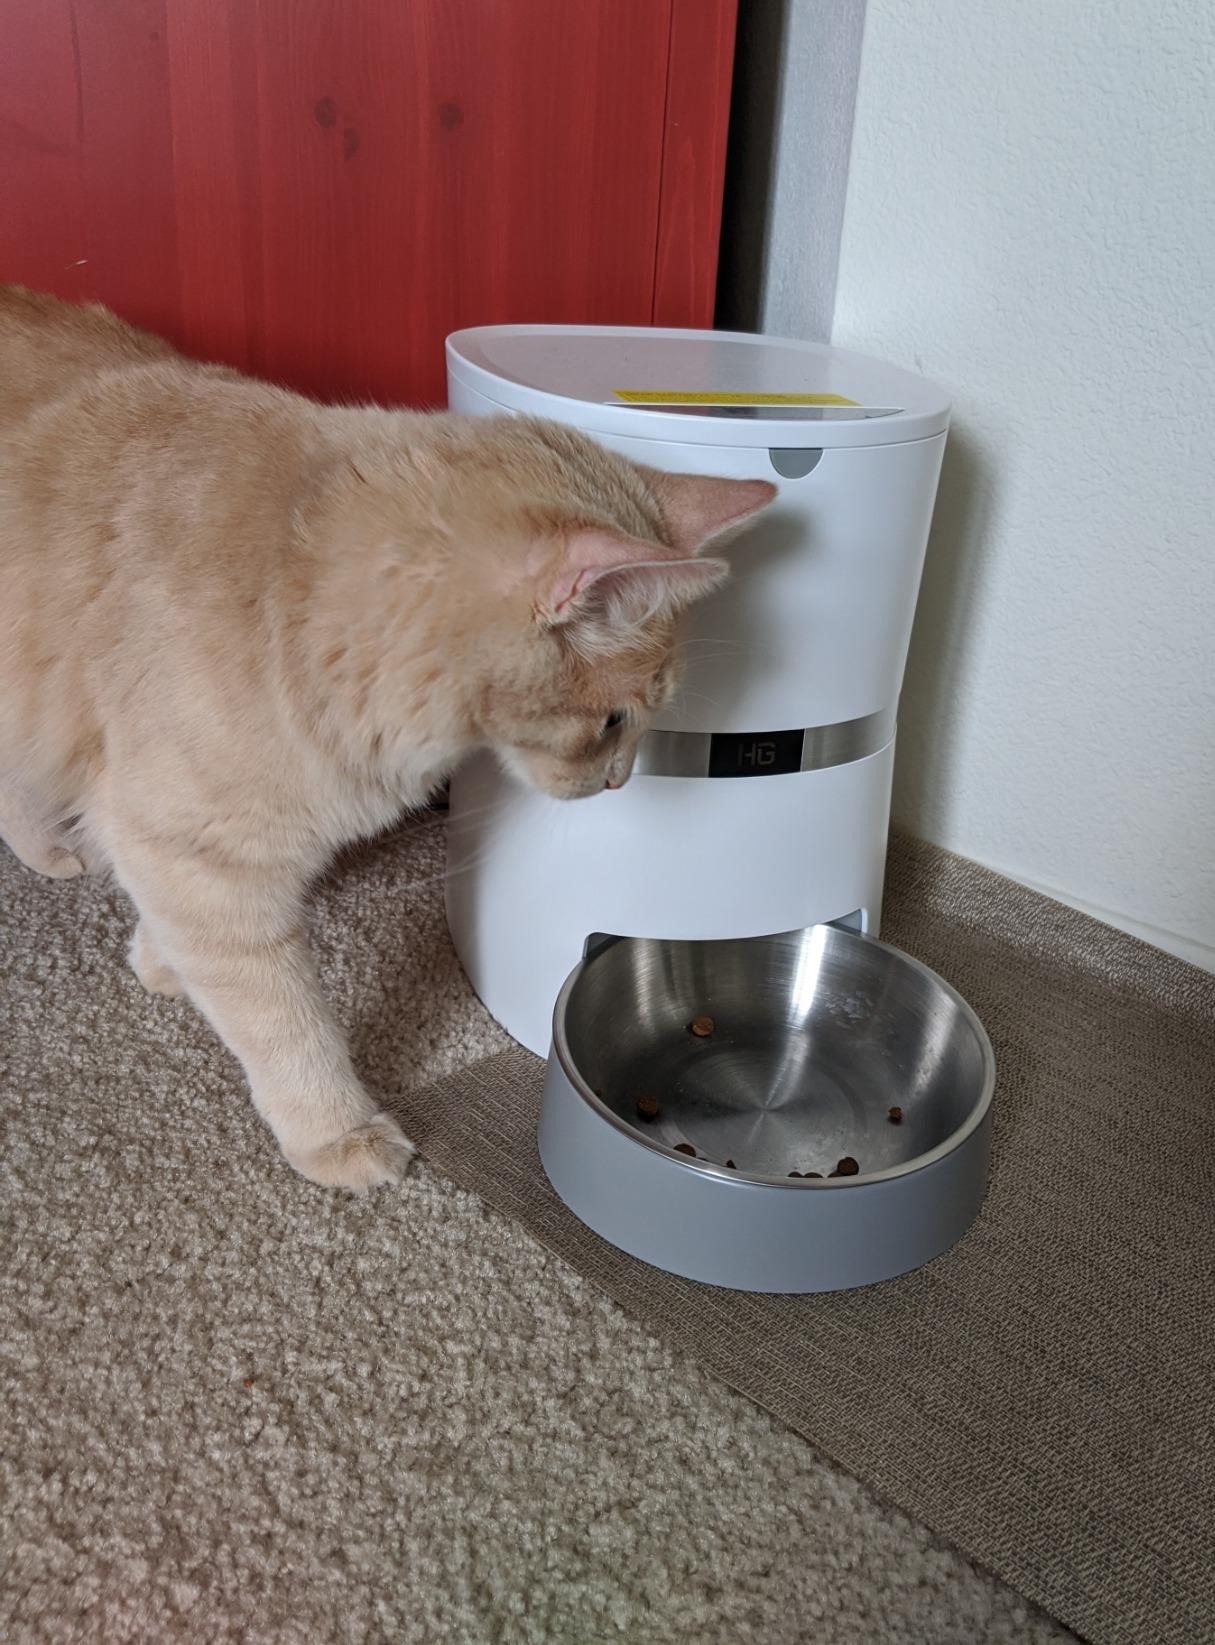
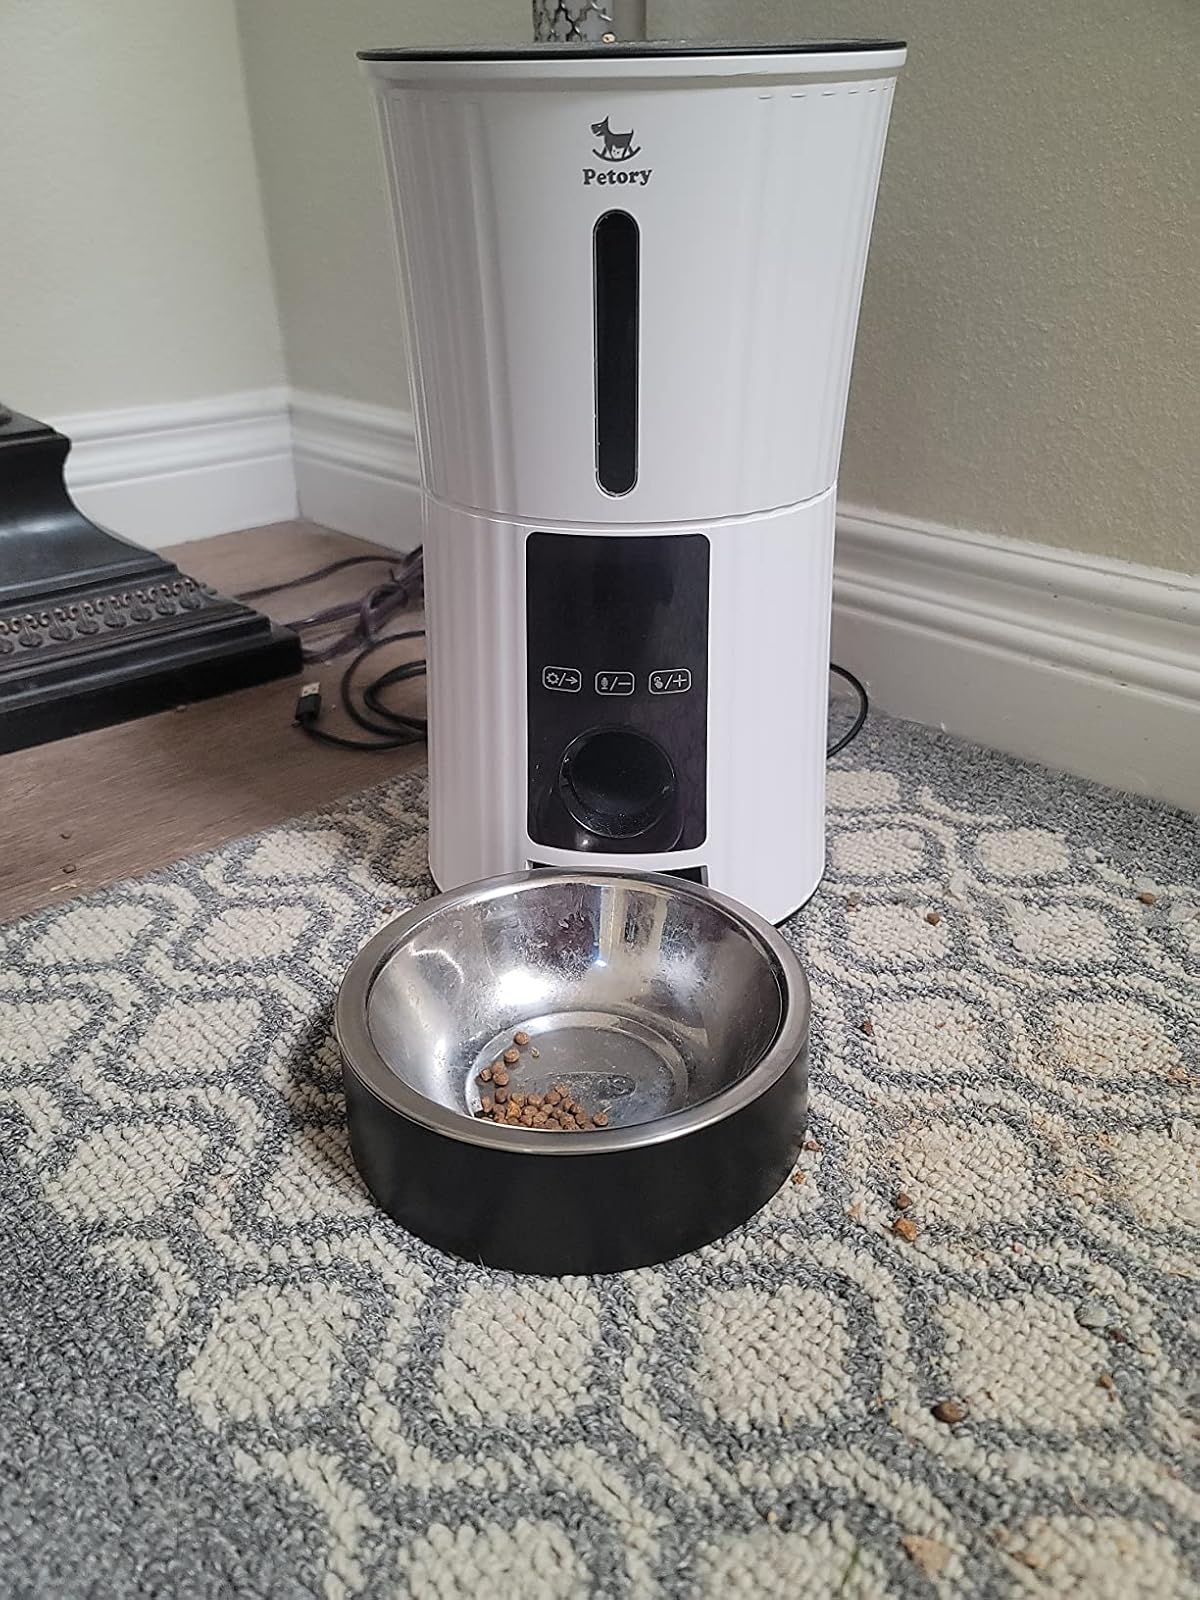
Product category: items_feeder
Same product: no